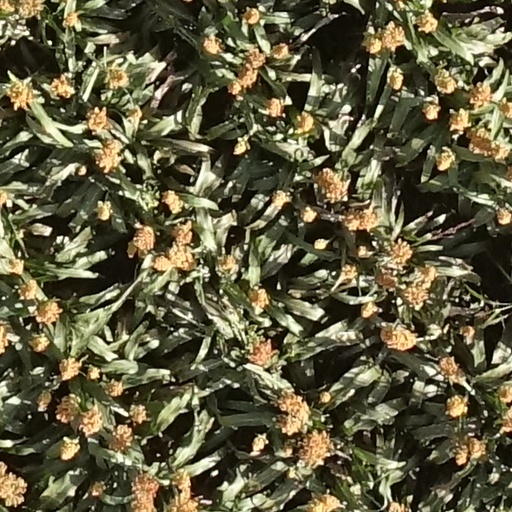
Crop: sorghum